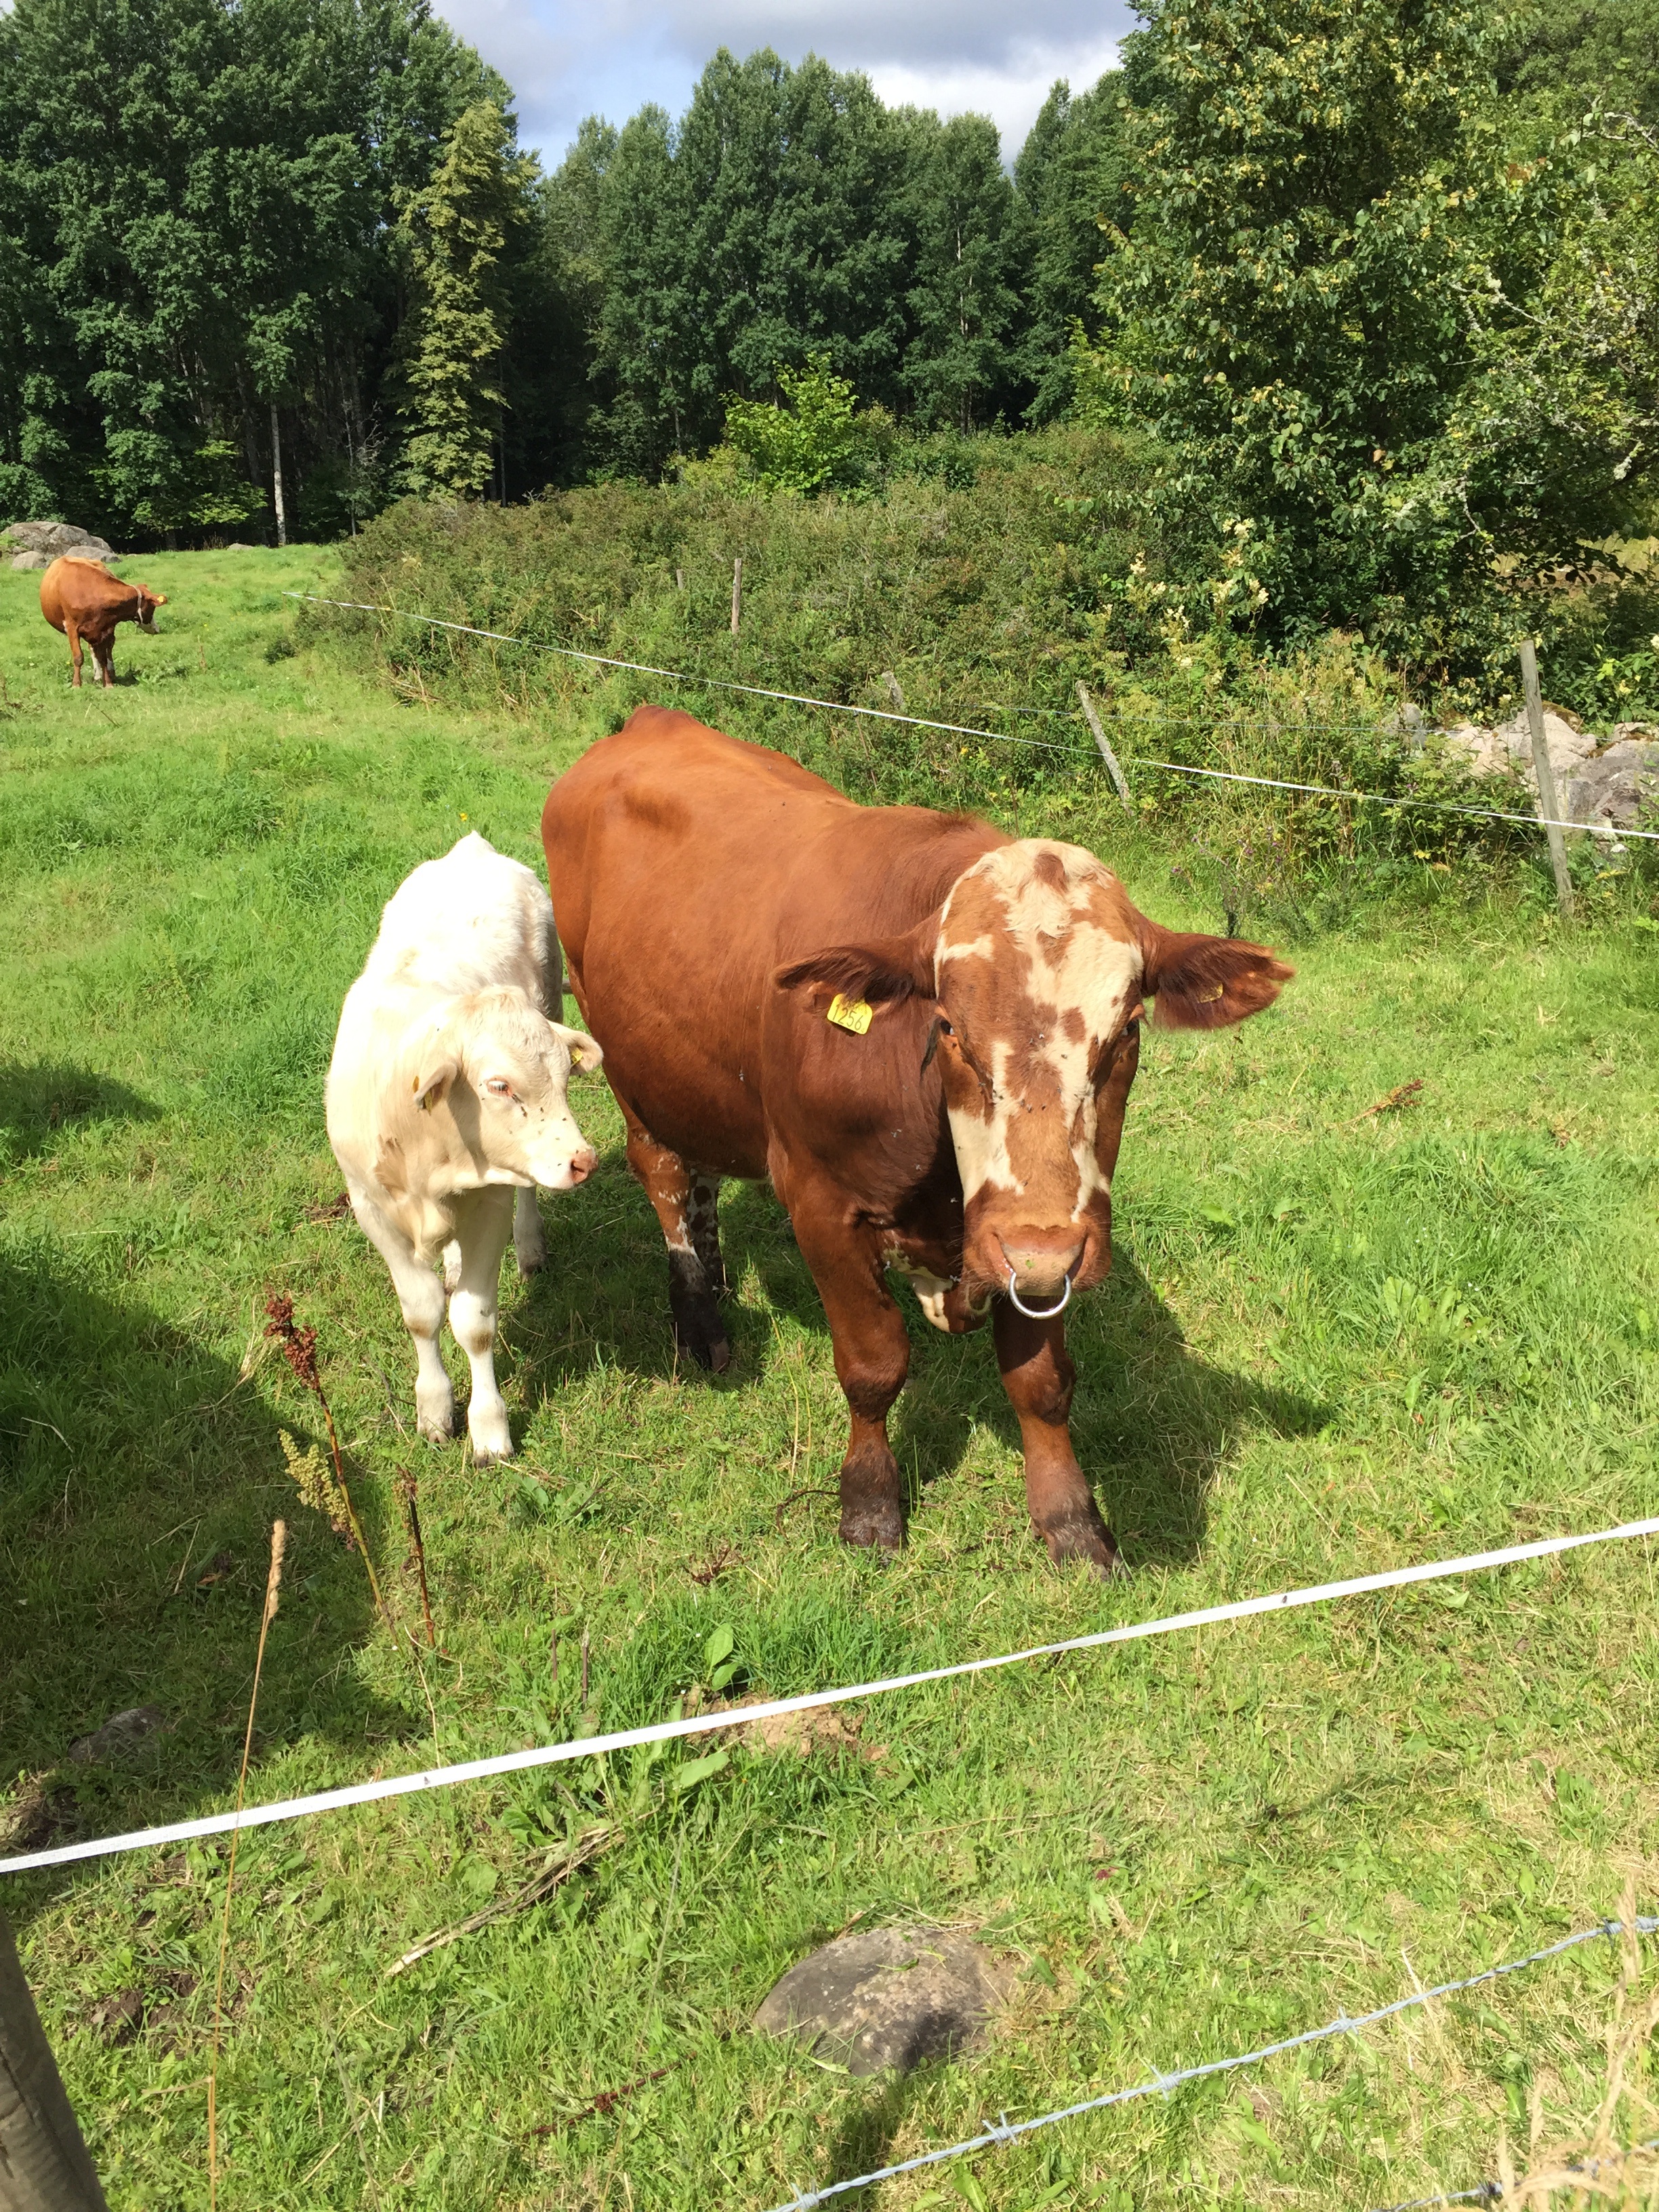
nature, grass, field, farm, meadow, cow, pasture, grazing, mammal, agriculture, fauna, calf, bull, ox, rural area, dairy cow, cattle like mammal